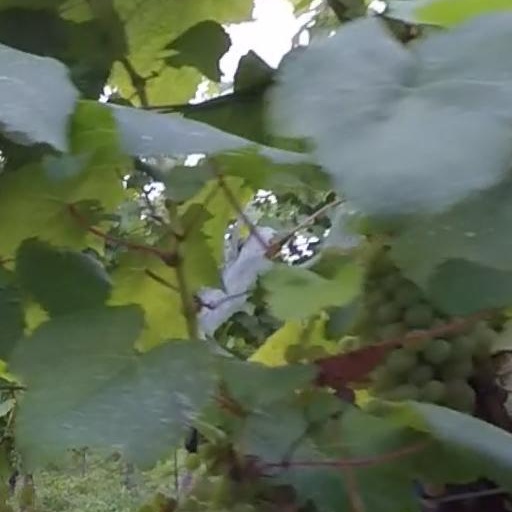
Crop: grape